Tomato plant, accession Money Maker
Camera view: tilt-top (135 deg); turntable rotation: 150 degrees
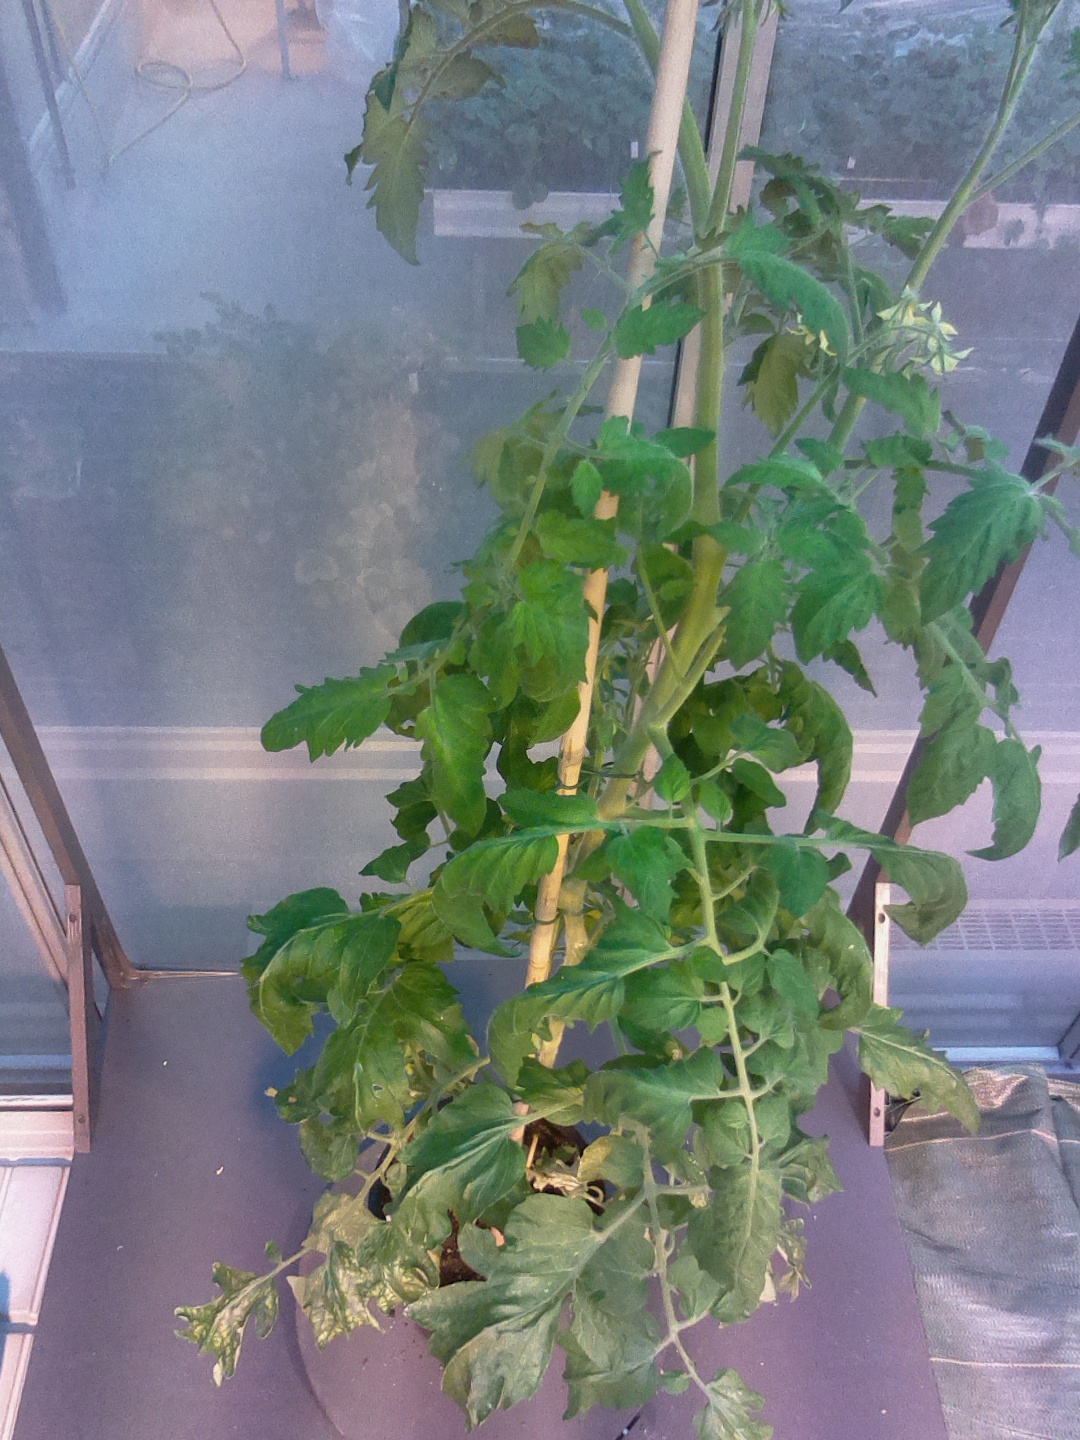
BBCH growth stage 70: Fruits at the main stem or branches visibles